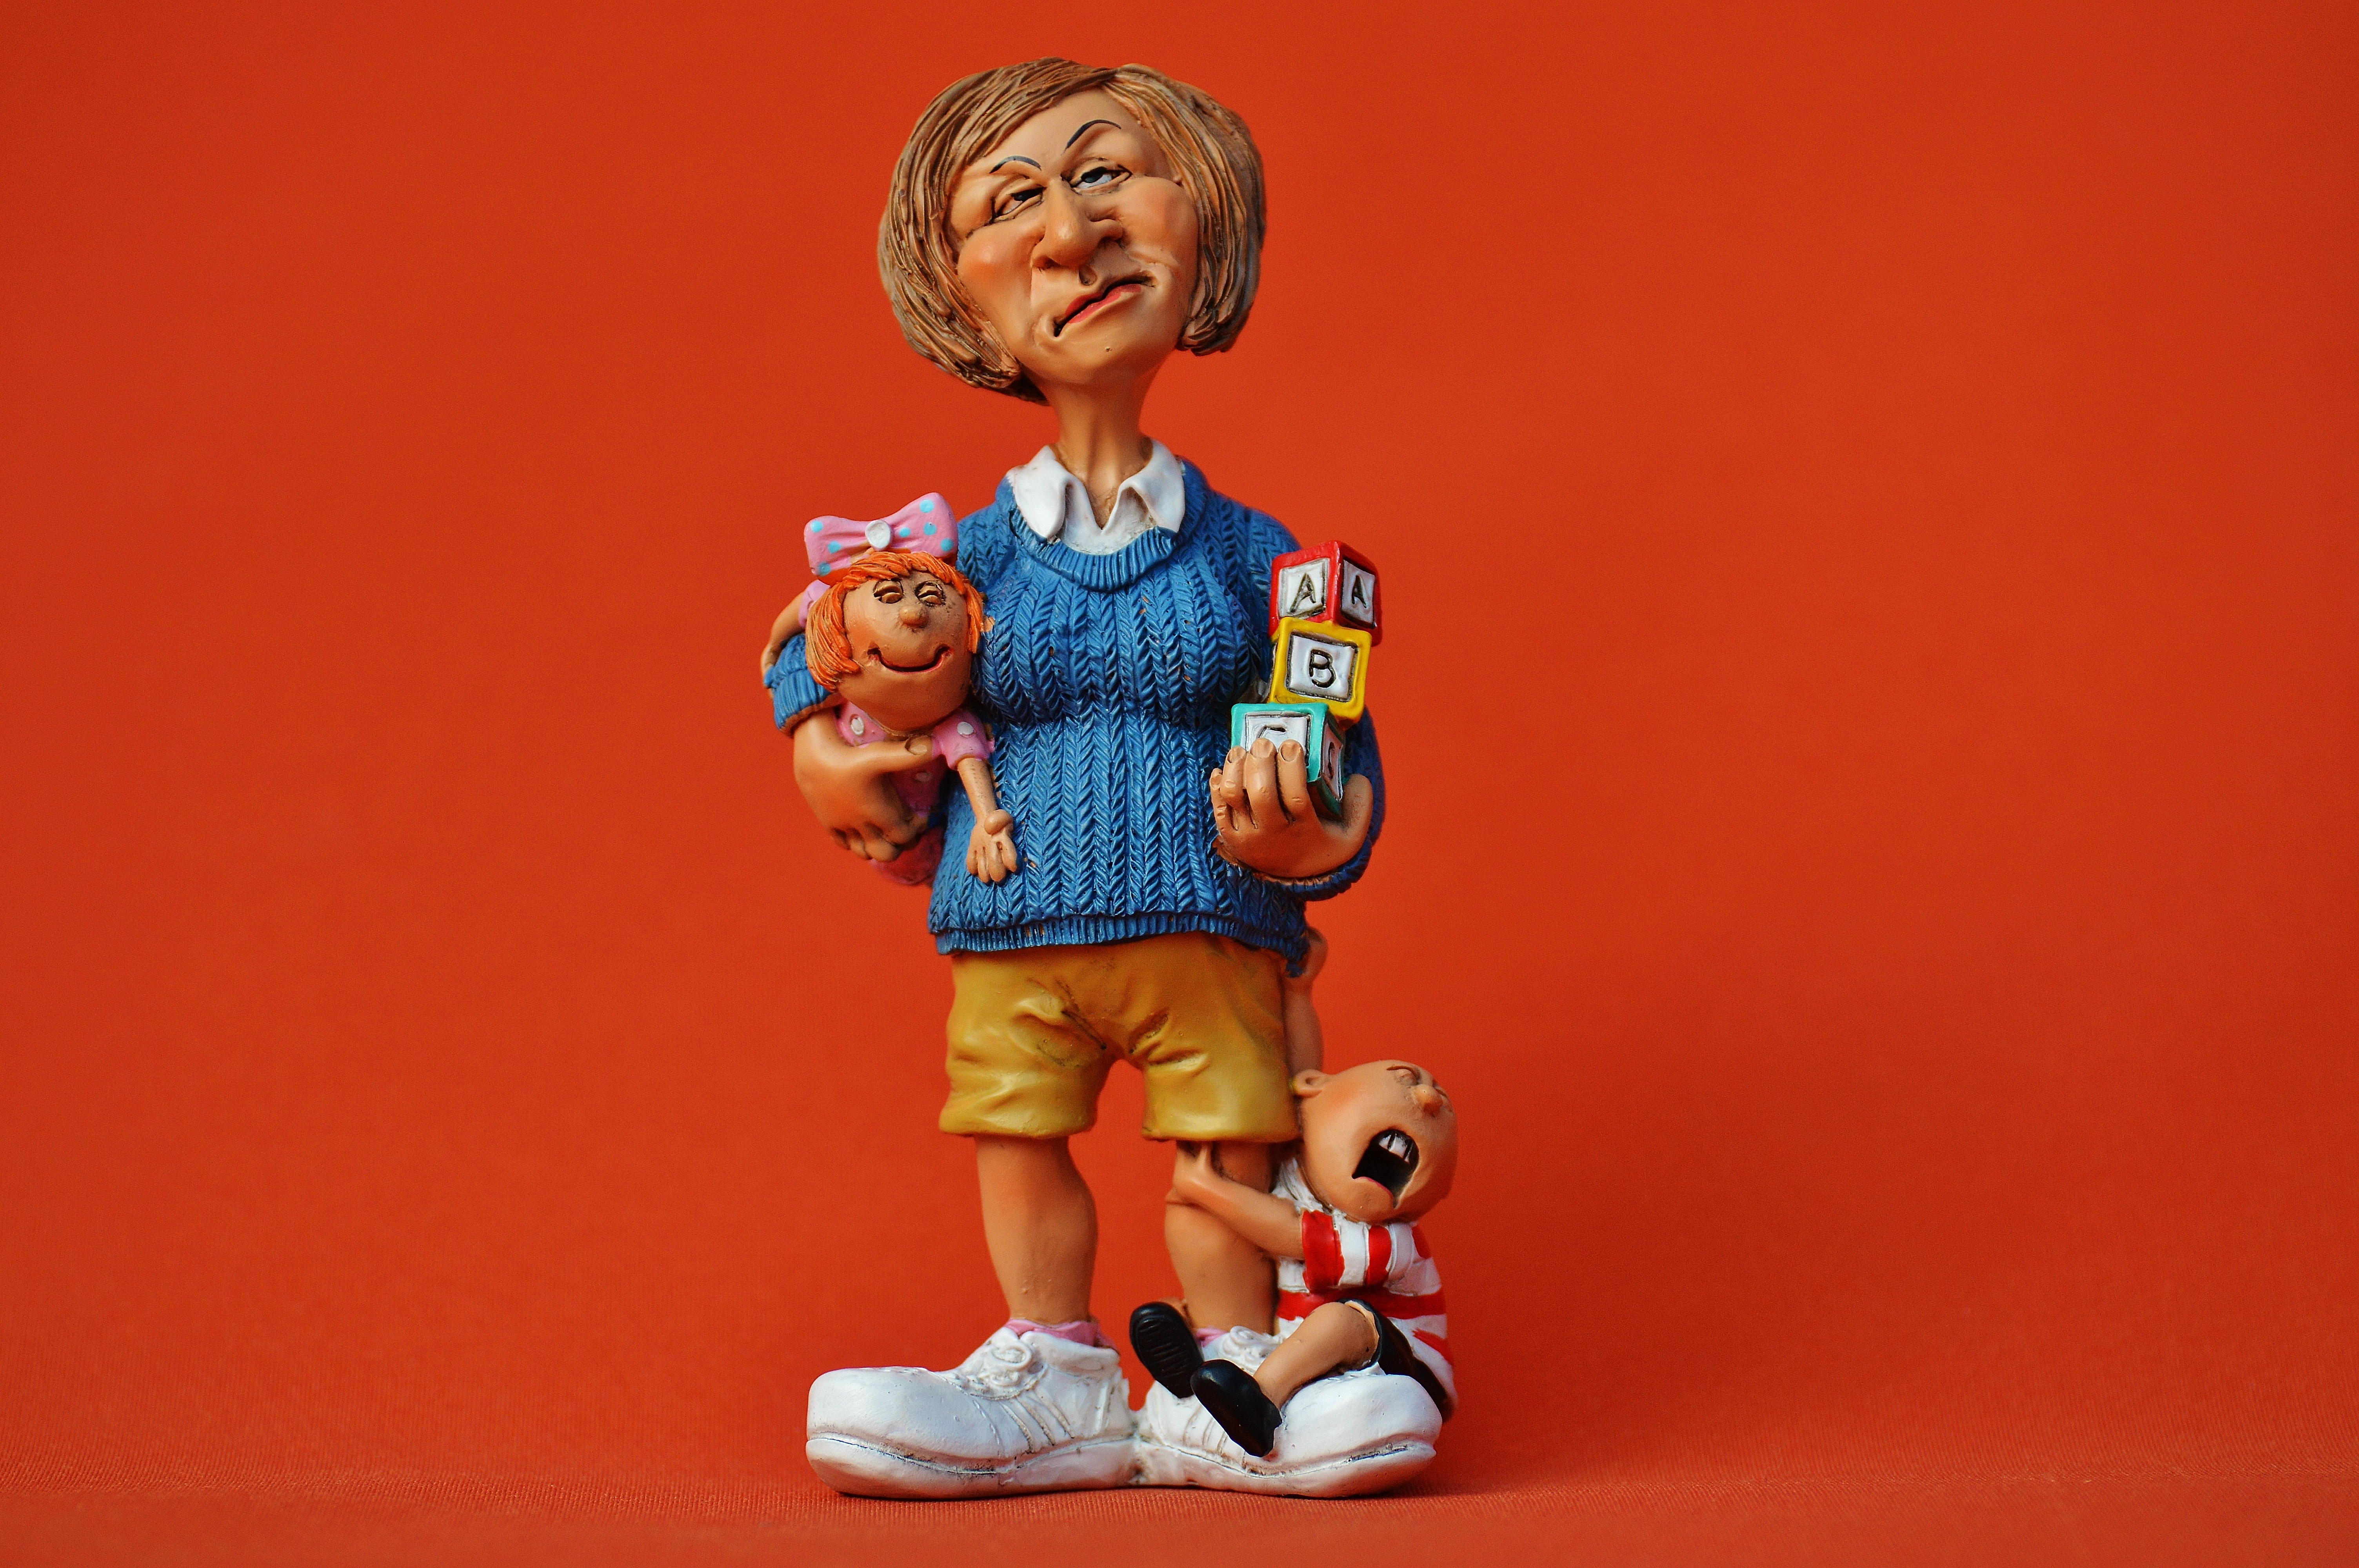
play, cute, red, child, toy, art, children, fun, figurine, funny, kindergarten, action figure, building blocks, nanny, baby sitter, children educator, kindergarten teacher